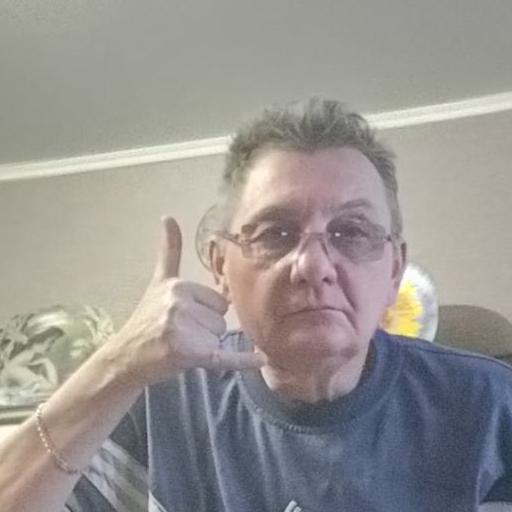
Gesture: call